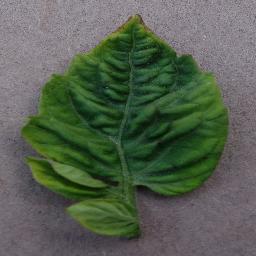
Label: Tomato___Tomato_Yellow_Leaf_Curl_Virus